Charlotte Flemming

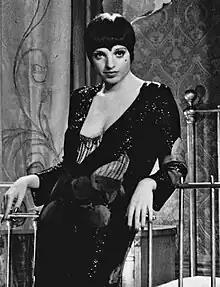
Liza Minelli as Sally Bowles in "Cabaret" (1972), with costume design by Charlotte Flemming.

Flemming's best known designs among English-speaking audiences were for Bob Fosse's musical "Cabaret" (1972). Liza Minelli played the lead character of Sally Bowles, an American cabaret singer surviving in Weimar Republic-era Berlin. The costumes Flemming designed for Minelli are memorable for their use of boyish tailoring, black sequins, and references to 1920s trends like Egyptomania. "Charlotte Fleming's costumes - which included bowler hats, stockings and teeny halter-neck dresses" have become "synonymous with the character", according to Tatler. Recent commentators have criticized the use of 1920s fashions for a film set in the 1930s, while recognising that they effectively "emphasize the trashy diva / naive waif sensibilities of Minelli’s Bowles". Award-winning costume designer Sandy Powell has cited the anachronisms of "Cabaret" as highly influential, explaining that a shot of Sally's green nail varnish was "not very 1930s at all, but that's what I love about it. I love seeing the 1970s in the 1930s and vice versa".